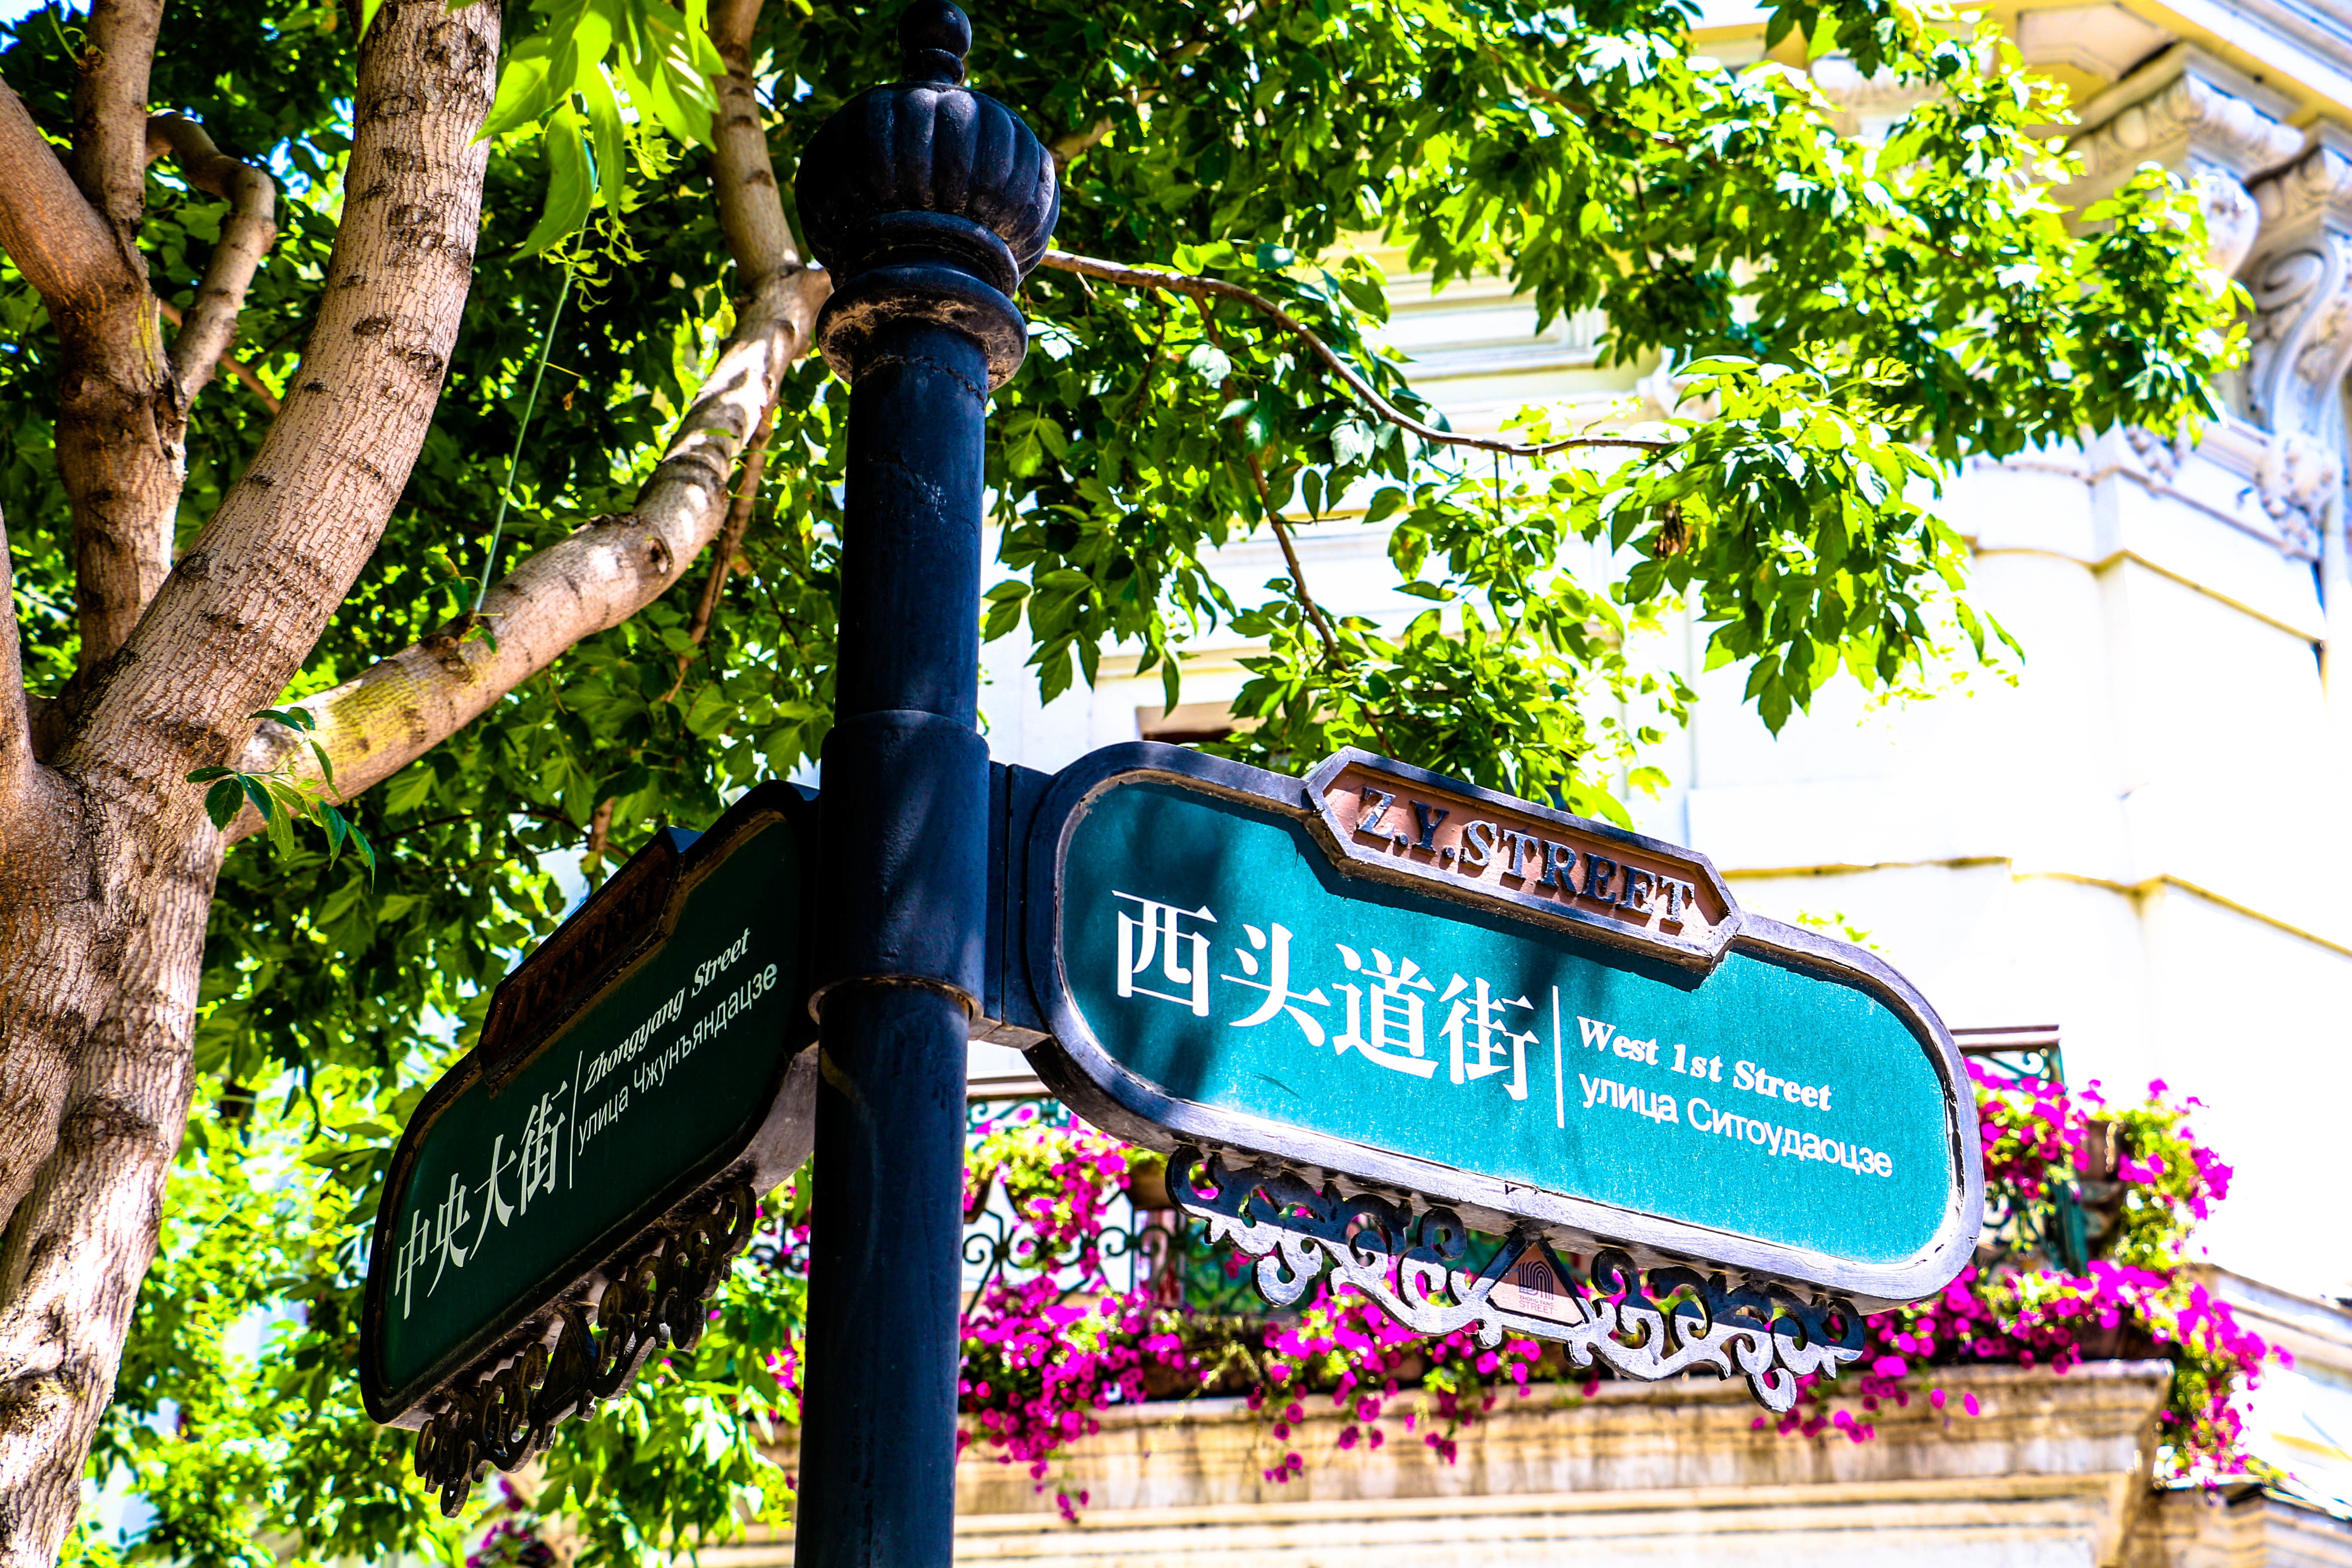
advertising